Structural coloration

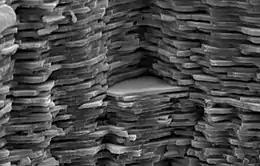
Electron micrograph of a fractured surface of nacre showing multiple thin layers

Iridescence, as explained by Thomas Young in 1803, is created when extremely thin films reflect part of the light falling on them from their top surfaces. The rest of the light goes through the films, and a further part of it is reflected from their bottom surfaces. The two sets of reflected waves travel back upwards in the same direction. But since the bottom-reflected waves travelled a little farther – controlled by the thickness and refractive index of the film, and the angle at which the light fell – the two sets of waves are out of phase. When the waves are one or more whole wavelengths apart – in other words, at certain specific angles, they add (interfere constructively), giving a strong reflection. At other angles and phase differences, they can subtract, giving weak reflections. The thin film therefore selectively reflects just one wavelength – a pure colour – at any given angle, but other wavelengths – different colours – at different angles. So, as a thin-film structure such as a butterfly's wing or bird's feather moves, it seems to change colour.